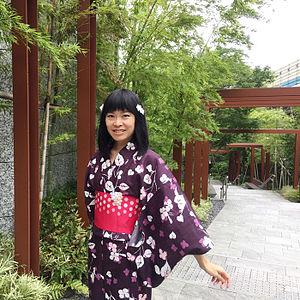
Rosalys est une illustratrice, auteure, éditrice et vidéaste. Elle vit en France et au Japon.